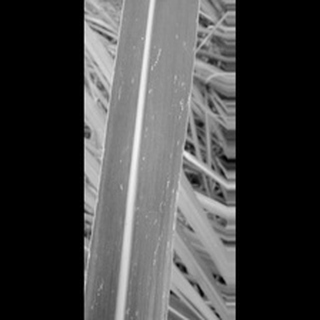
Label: sugarcane_mosaic